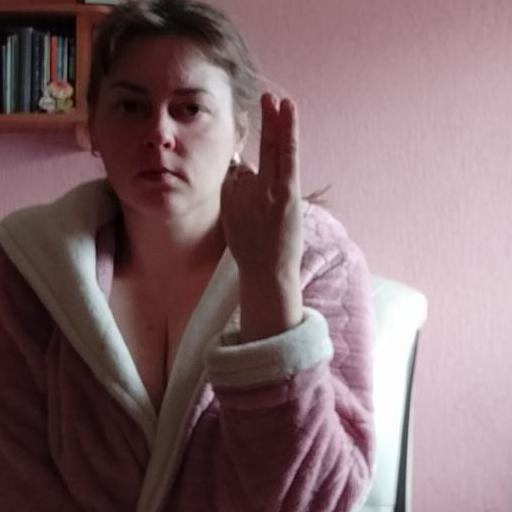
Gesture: two_up_inverted